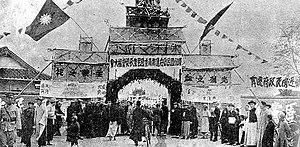
1927 est une année commune commençant un samedi.